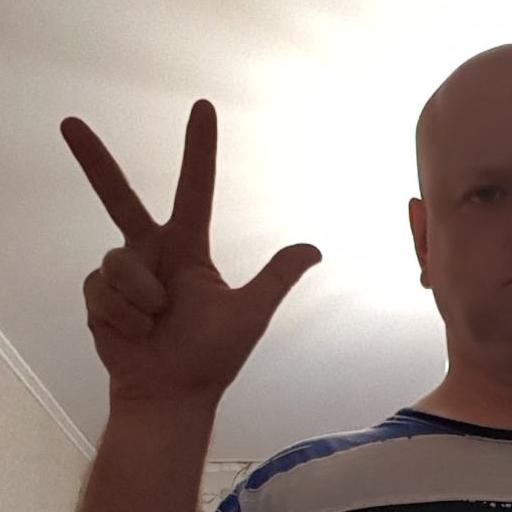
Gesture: three2